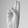
ASL letter: U